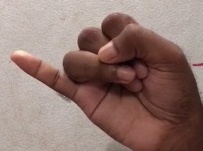
ASL sign: J